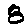
Label: 8